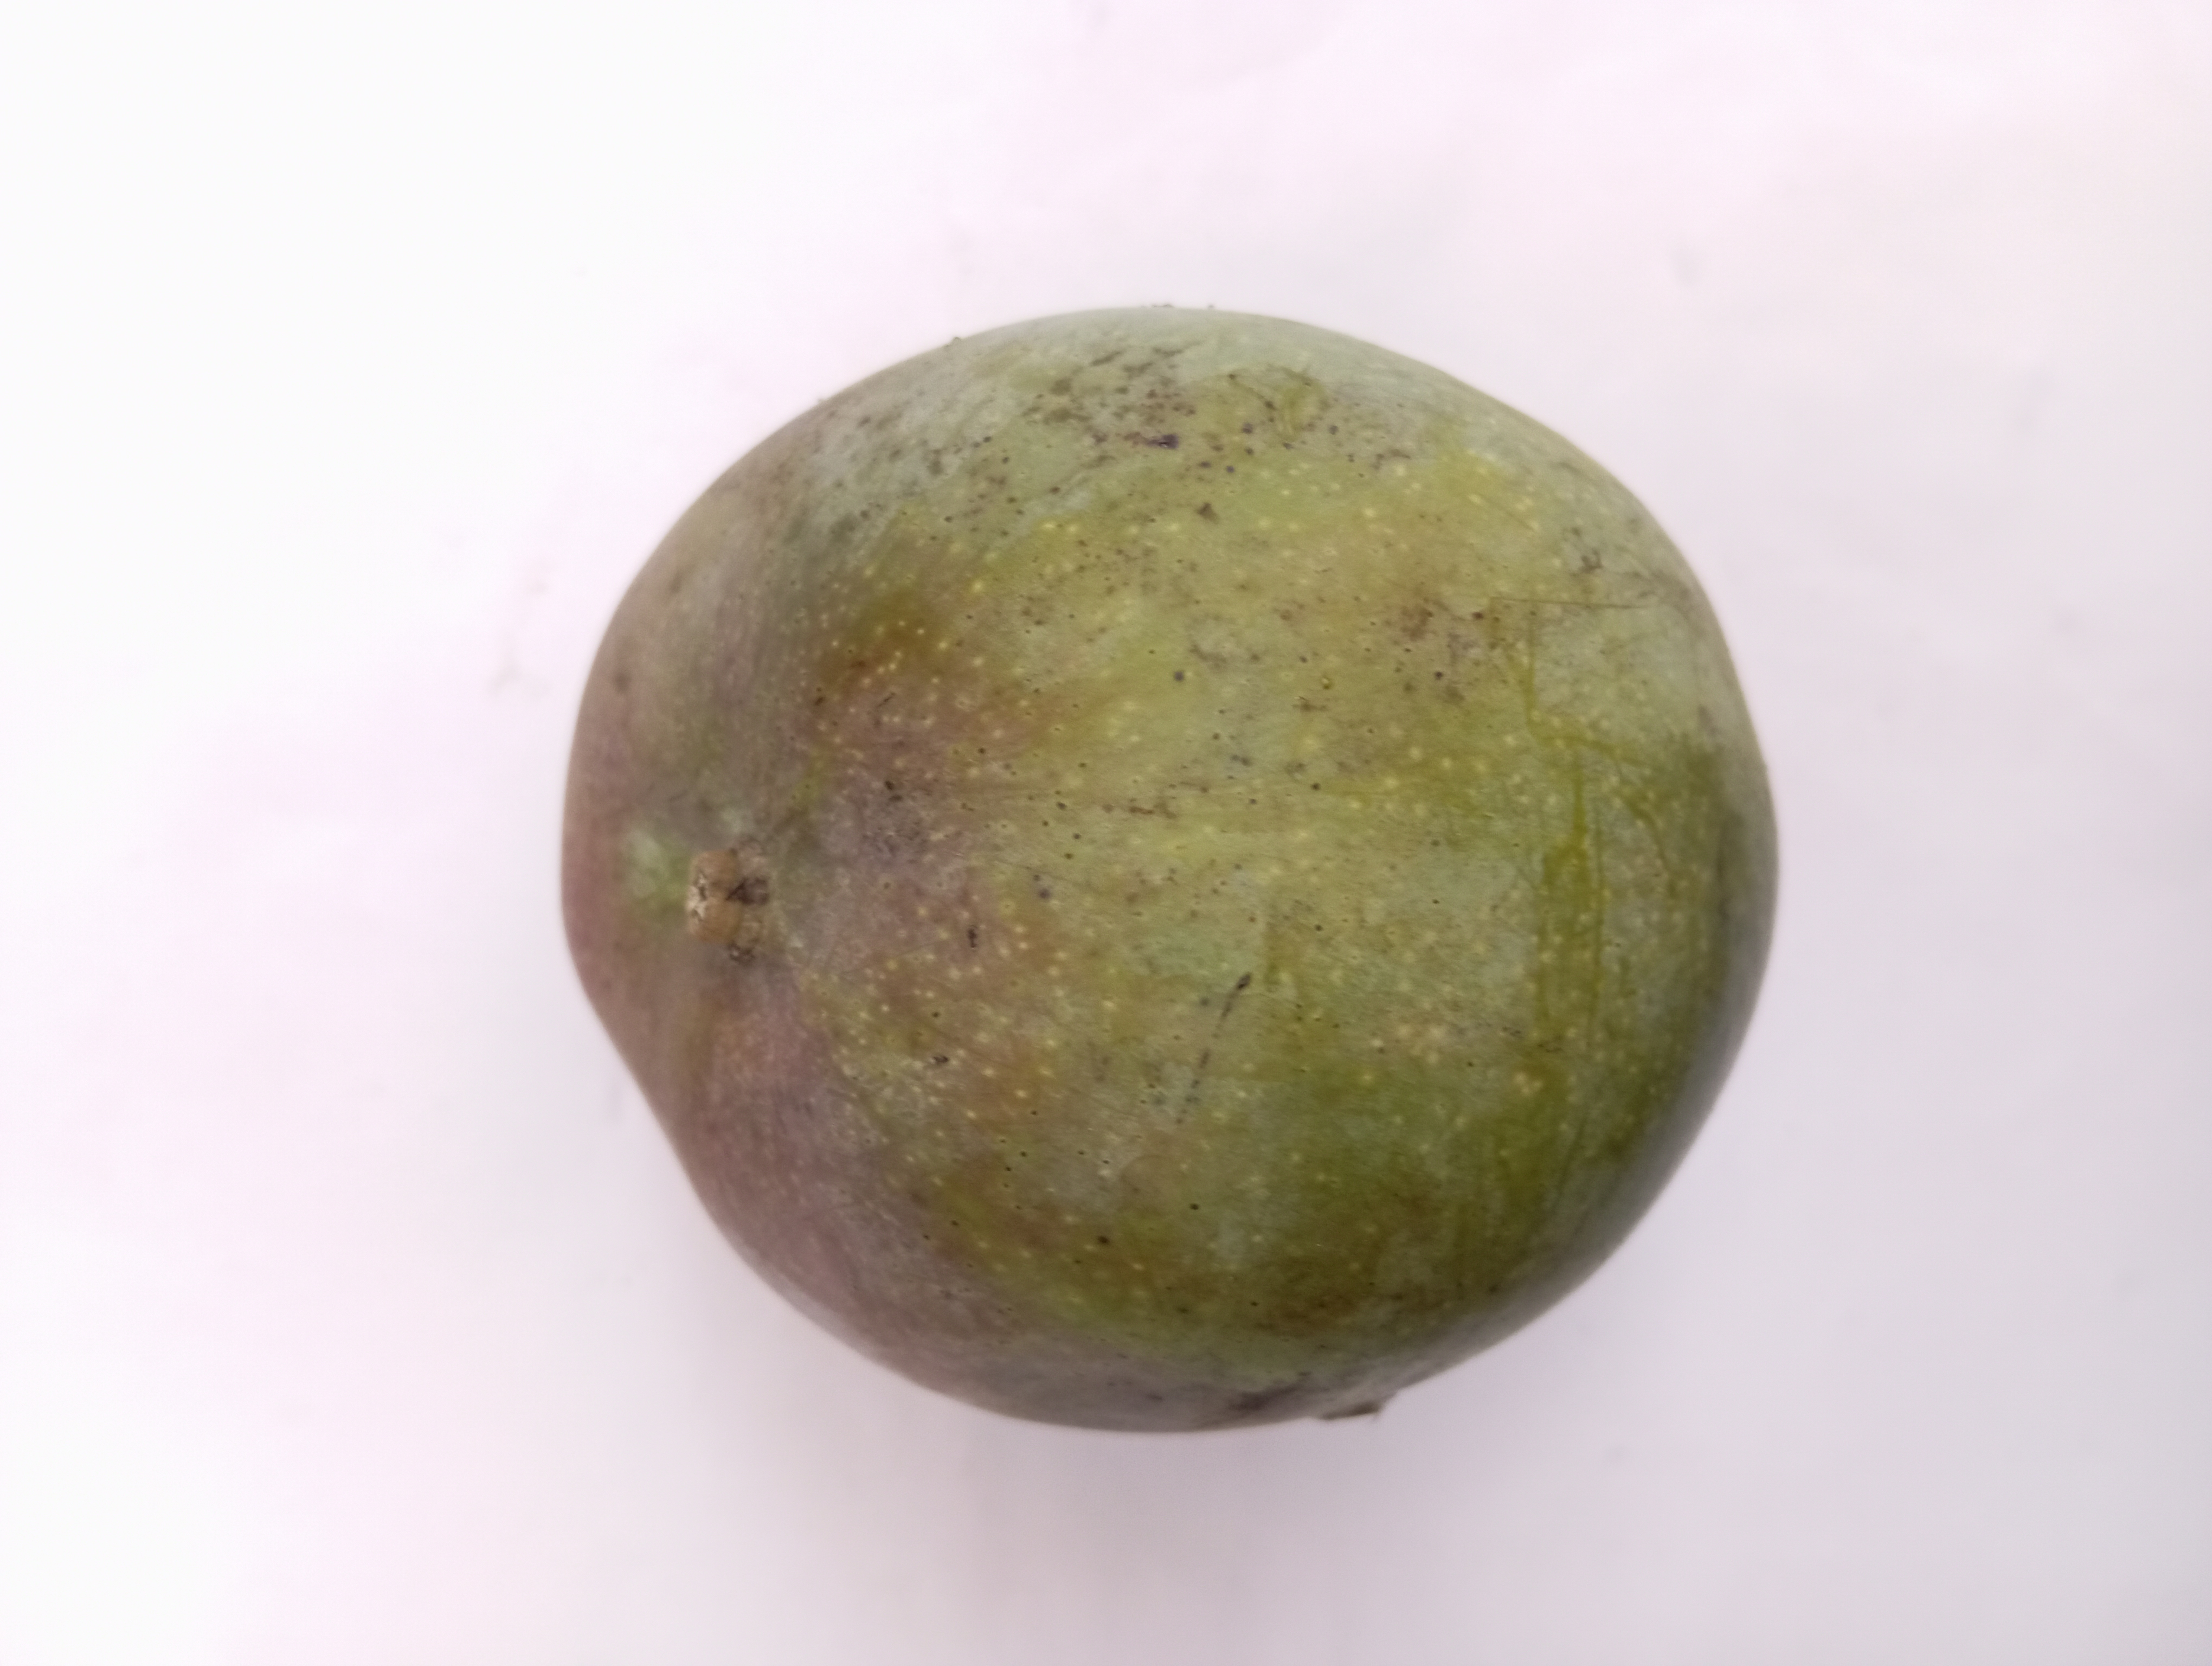
Mango variety: Bari 4